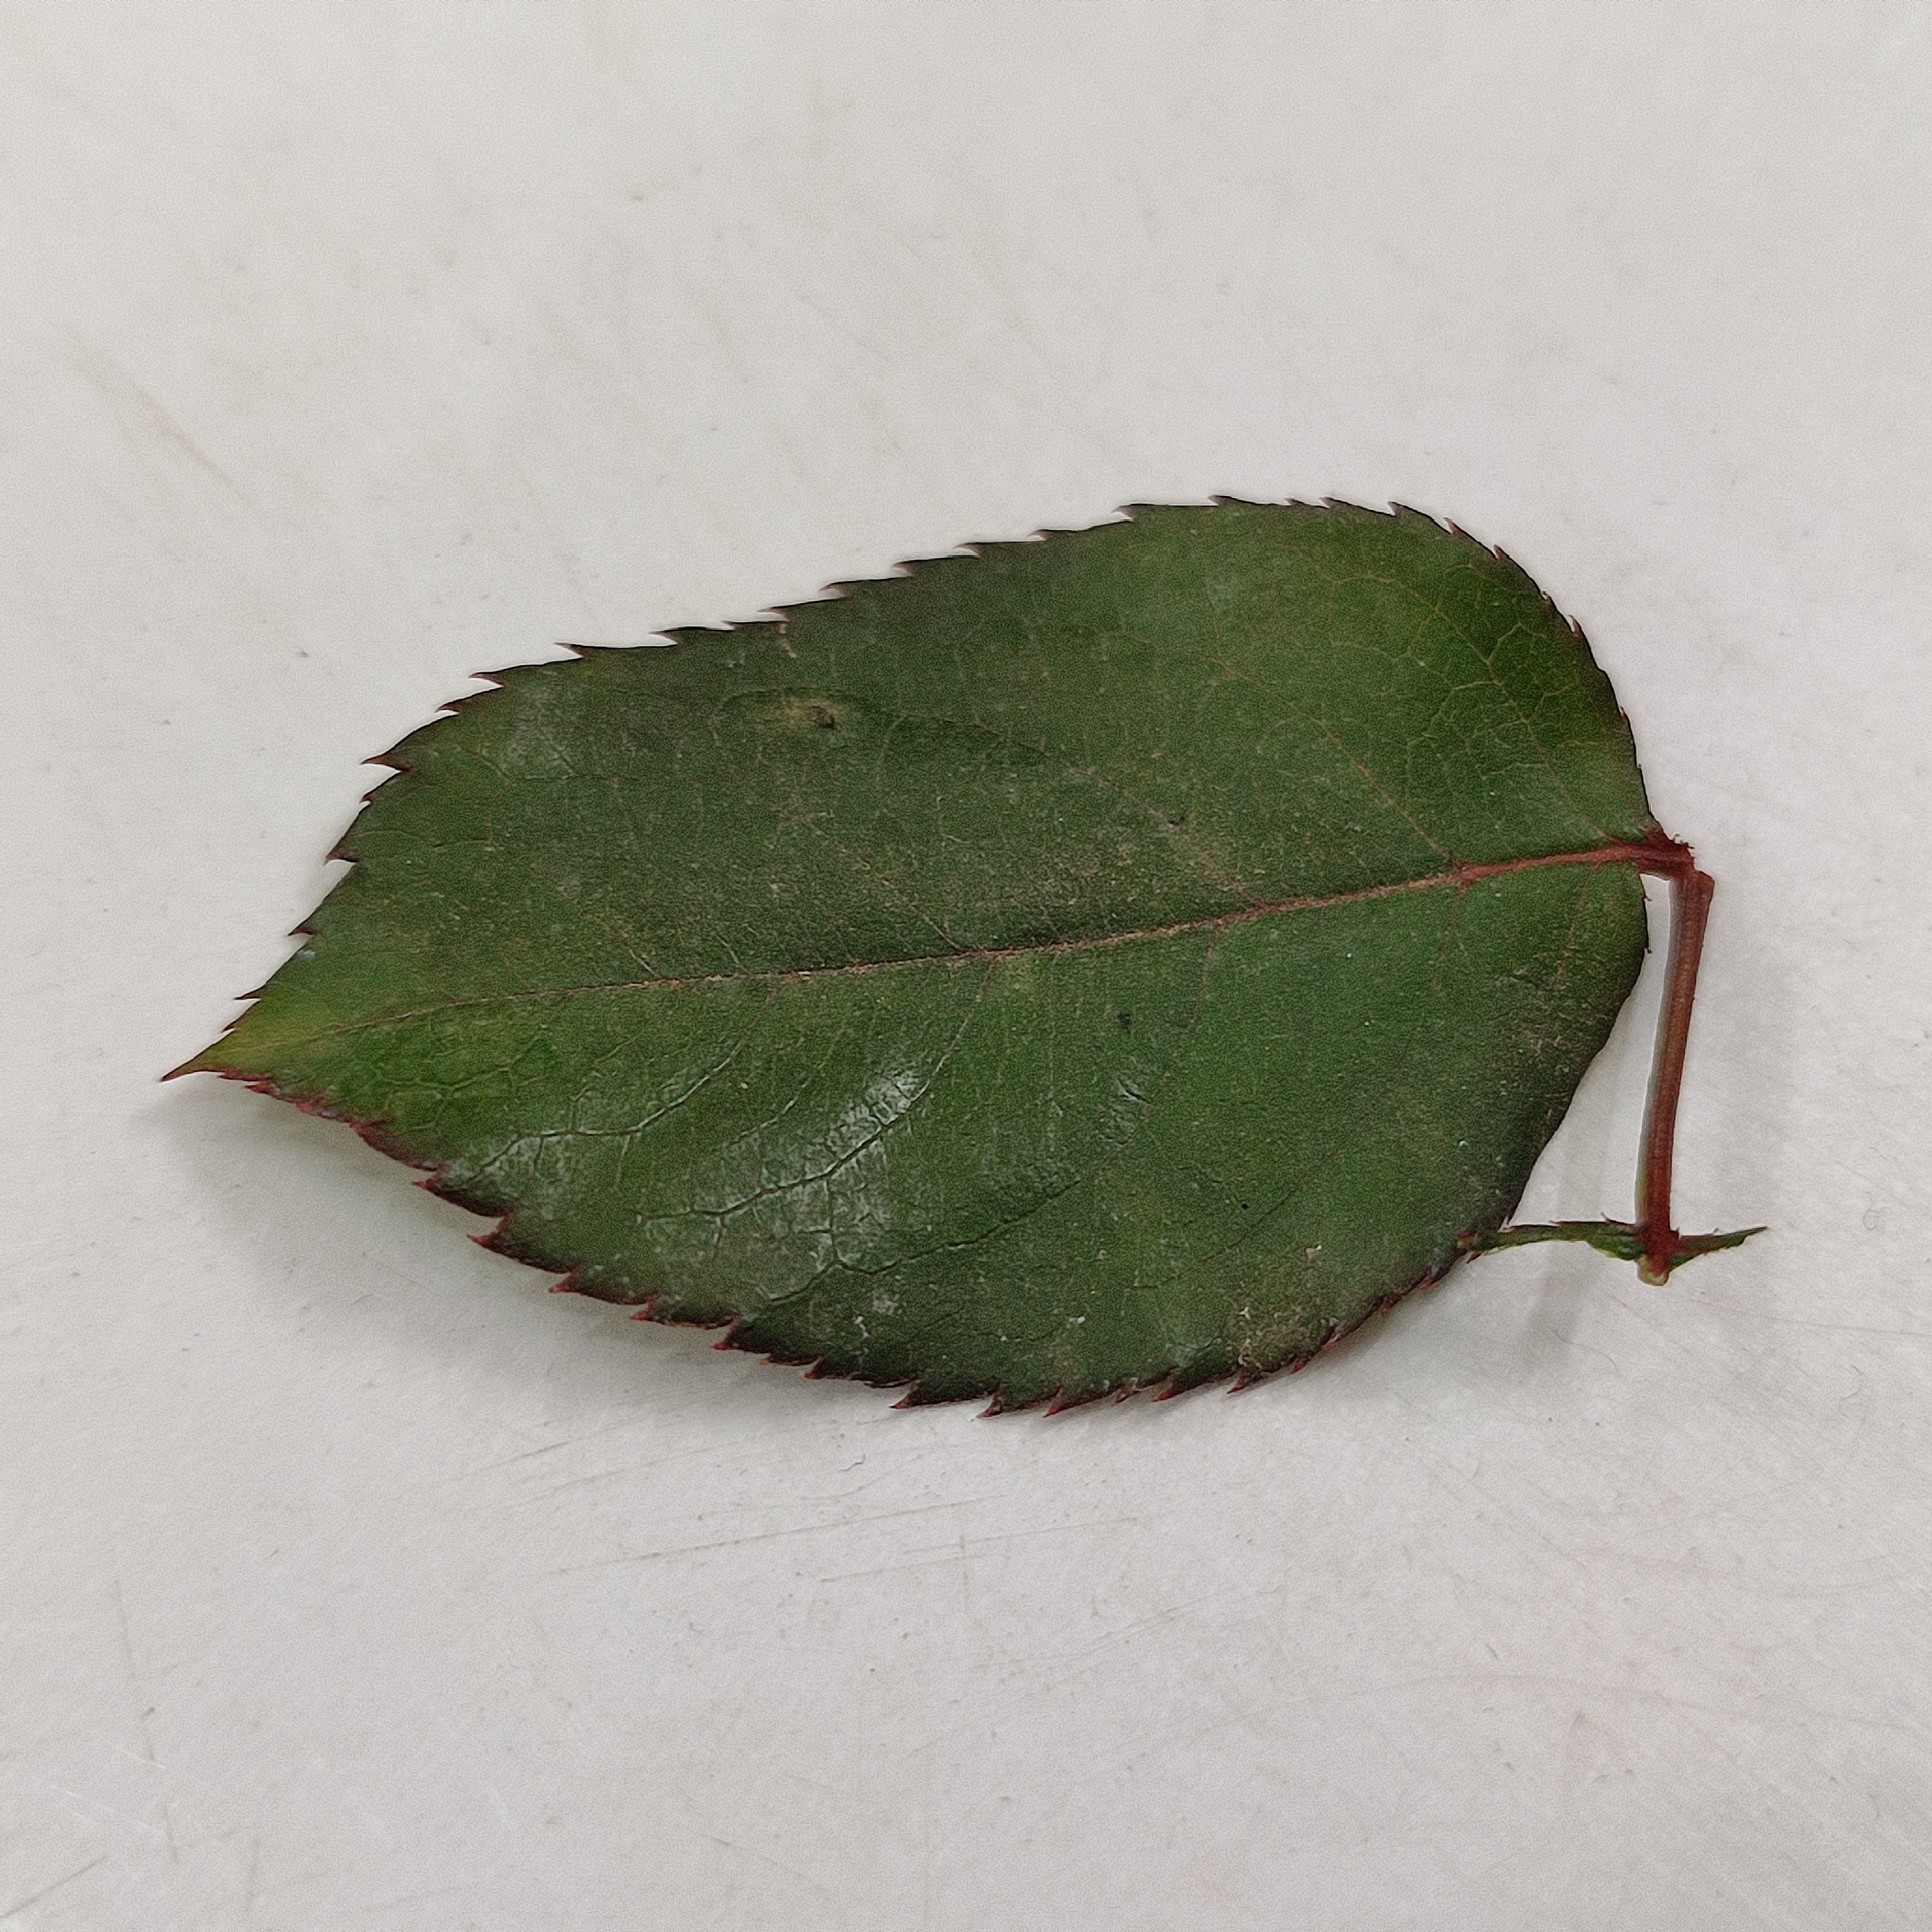
Label: Healthy Leaf